Yuka Ebihara

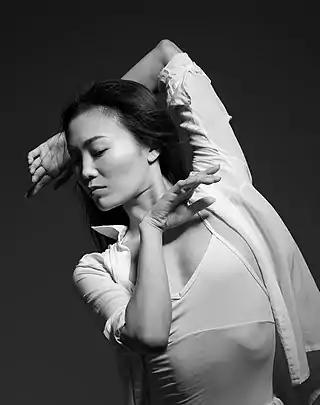

Yuka Ebihara (Japanese: 海老原由佳, "Ebihara Yuka"; born 22 October 1986 in Tokyo, Japan) is a Japanese ballet dancer. Since September 2011, she has been engaged with Warsaw's Teatr Wielki. Since September 2013, she became a first soloist, and since January 2020 she is a principal dancer of the Polish National Ballet. She ended her stage career on December 22, 2024, saying goodbye to the Warsaw audience in the role of Marguerite Gautier in John Neumeier's "The Lady of the Camellias".